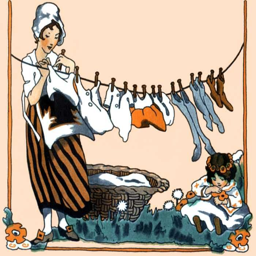
i love this vintage illustration of hanging clothes on the line !